Understanding Islam (TV program)

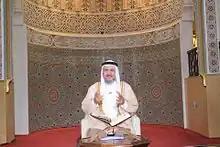
Dr. Alkobaisi on the set of Understanding Islam Ramadan

Understanding Islam is a United Arab Emirates weekly educational television program that broadcasts on Dubai One TV, a channel of Dubai Media Incorporated, and the broadcast covers the Middle East, Europe and Africa, on nilesat 101, Arabsat BADR-4, AsiaSat 5 and Yahsat in HD. It has aired since 2011.